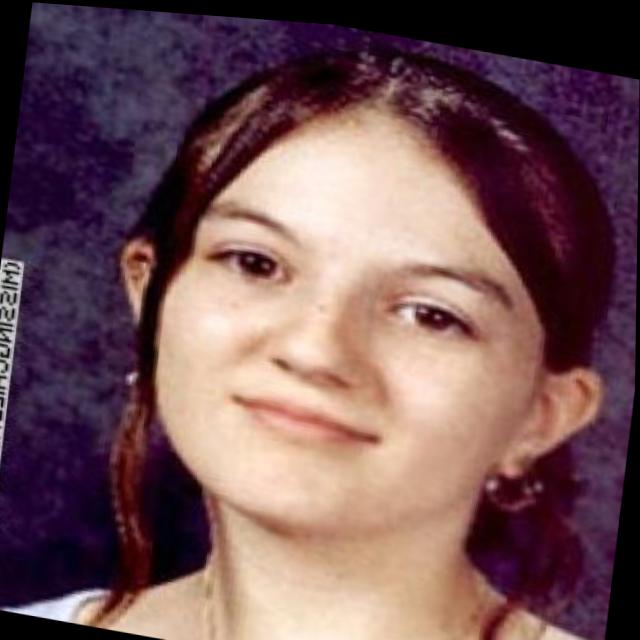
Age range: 13-20